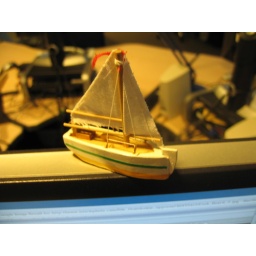
My wooden boat all the way from the maritime museum in Falmouth